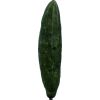
Label: Cucumber 3